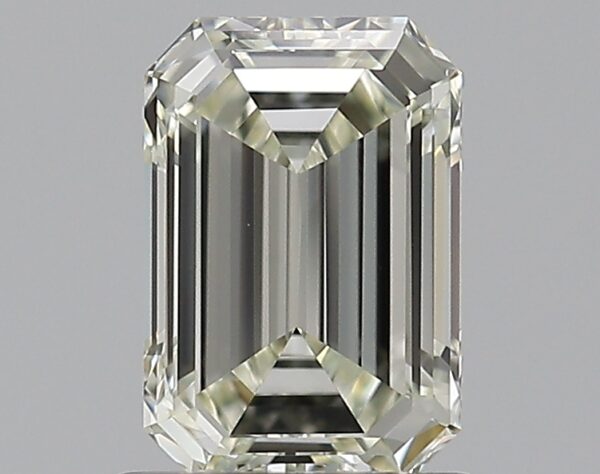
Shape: emerald
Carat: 0.92
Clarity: VVS2
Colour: L
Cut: EX
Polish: EX
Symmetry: VG
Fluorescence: N
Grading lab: GIA
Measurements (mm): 6.94 x 4.71 x 3.06